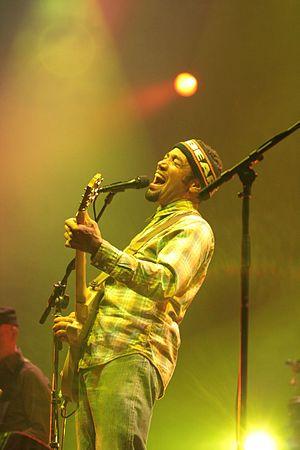
Ben Harper aux Eurockéennes 2008